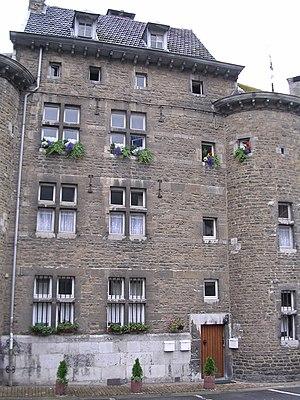
maison ancienne This is a photo of a monument in Wallonia, number: 63076-CLT-0012-01
Cette page regroupe l'ensemble du patrimoine immobilier classé de la ville belge de Theux.
La Renaissance mosane est un style d'architecture régionale datant du XVIIᵉ et XVIIIᵉ siècles. Le style est directement lié à l'architecture de la Renaissance et ne doit pas être confondu avec l'art mosan, qui lui s'applique à l'art roman et à l'architecture romane pendant le Moyen Âge dans la région de la Meuse.
Marché est un hameau de la commune et ville de Theux, en province de Liège. Avant la fusion des communes de 1977, le hameau faisait déjà partie de la ville de Theux. Sis au confluent de la Hoëgne et d'un ruisseau secondaire et au pied du château de Franchimont, il possède plusieurs bâtiments de grande valeur historique. Il prolonge par le sud l'agglomération de Theux.